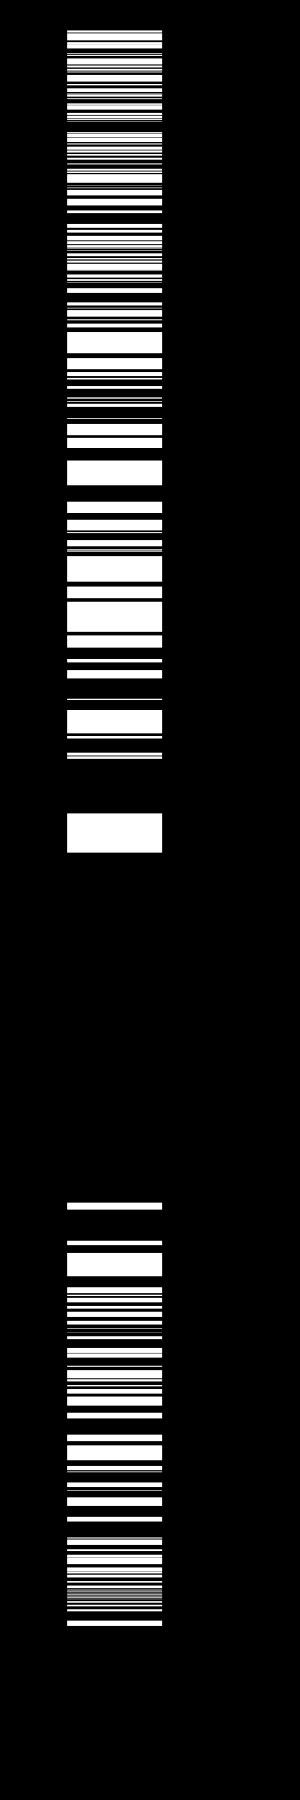
L'inversion du champ magnétique terrestre est un phénomène récurrent dans l'histoire géologique terrestre, le pôle nord magnétique se déplace au pôle sud géographique, et inversement. C'est le résultat d'une perturbation de la stabilité du noyau de la Terre. Le champ magnétique s’affole alors pendant une courte période pendant laquelle les pôles magnétiques se déplacent rapidement sur toute la surface du globe, ou disparaissent, selon les théories.